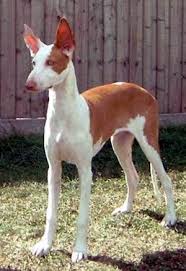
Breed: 210-n000006-Ibizan_hound